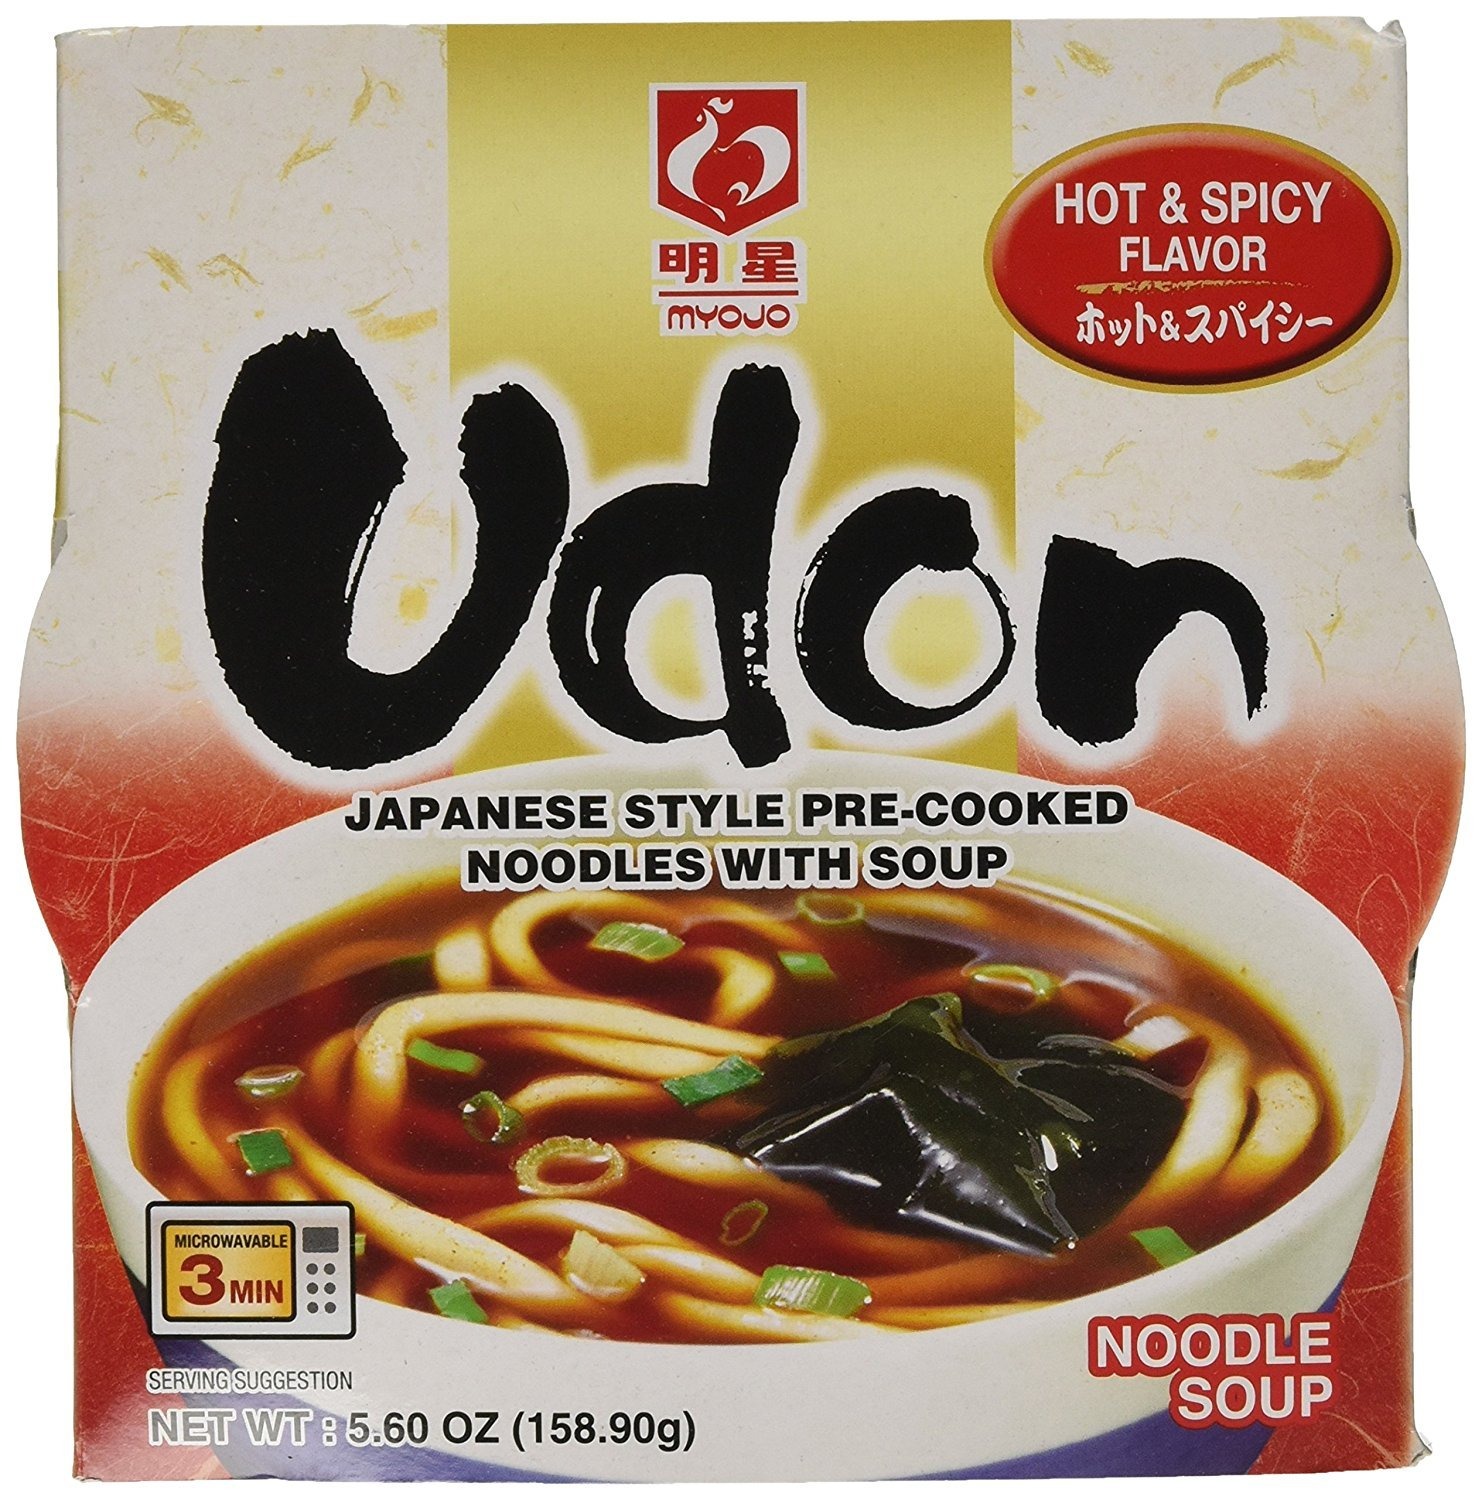
Item Name: Myojo Bowl Flavored Udon Noodles, Hot and Spicy, 5.6 Ounce
Bullet Point: Microwaveable bowl
Value: 5.6
Unit: Ounce

Price: 2.23